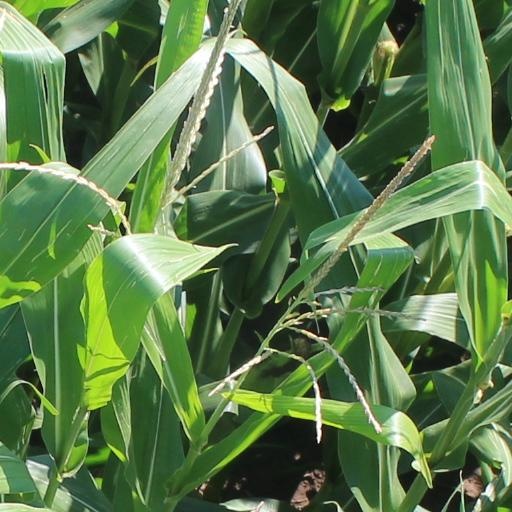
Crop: maize; corn